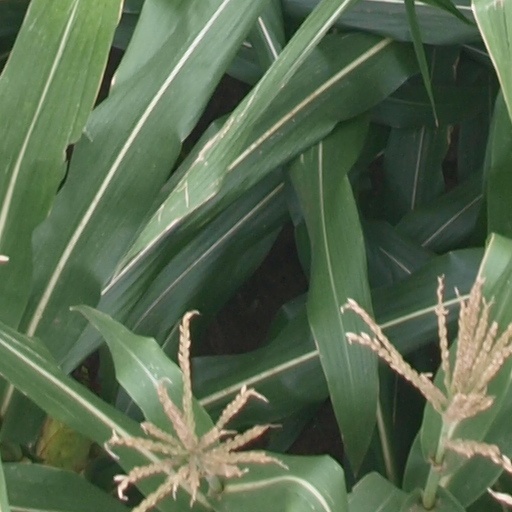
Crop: maize; corn